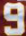
Number: 9